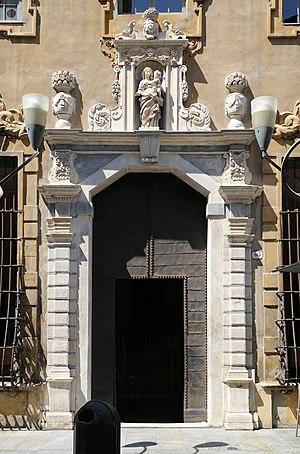
Sanremo, ou San Remo, est une ville d'Italie située dans la province d'Imperia, dans la région de Ligurie.